Argus As 411

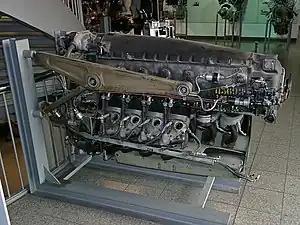
Preserved Argus As 411

The Argus 411 was an air-cooled, inverted-V12 aircraft engine developed by Argus Motoren in Germany during World War II.